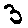
Label: 3